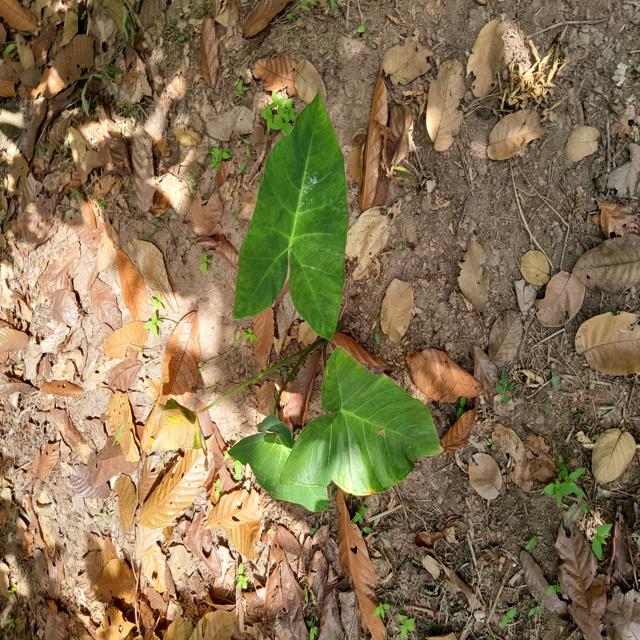
Label: Healthy